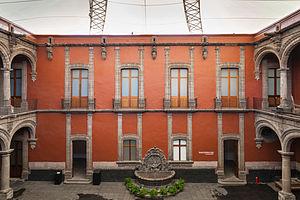
Le Musée de la ville de Mexico est un musée public.